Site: brandenburg
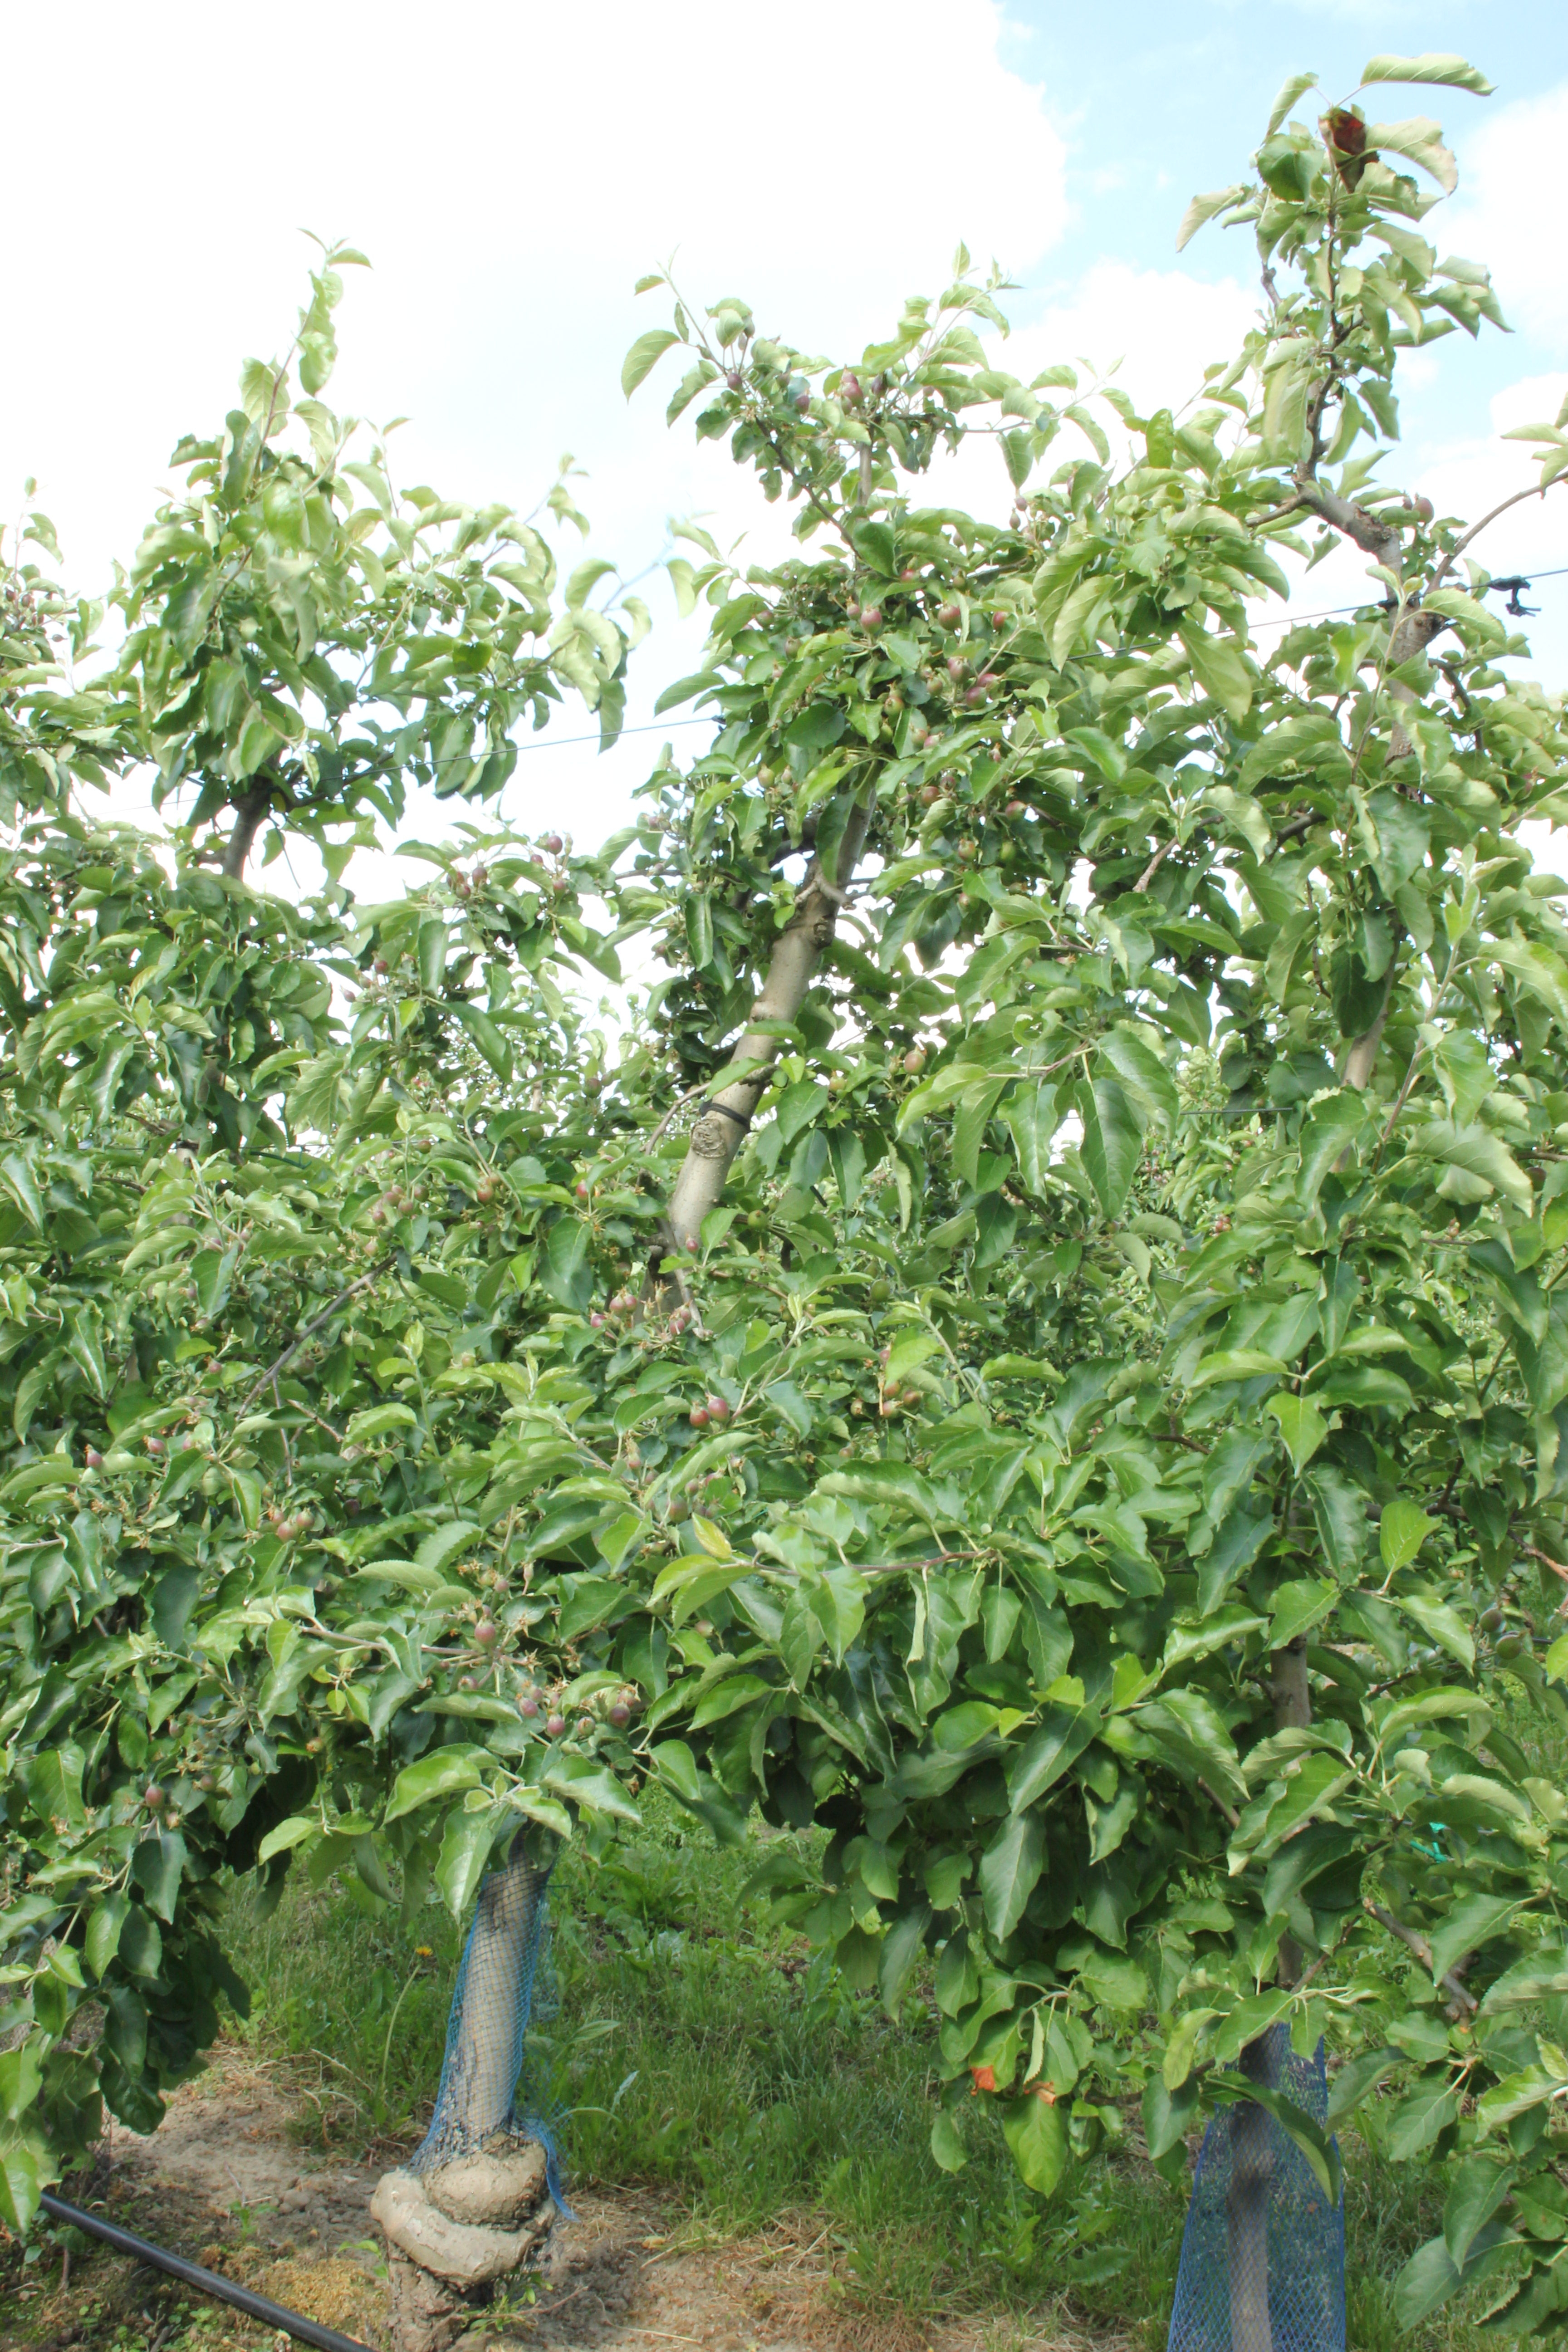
Growth stage (BBCH 72): Development of fruit